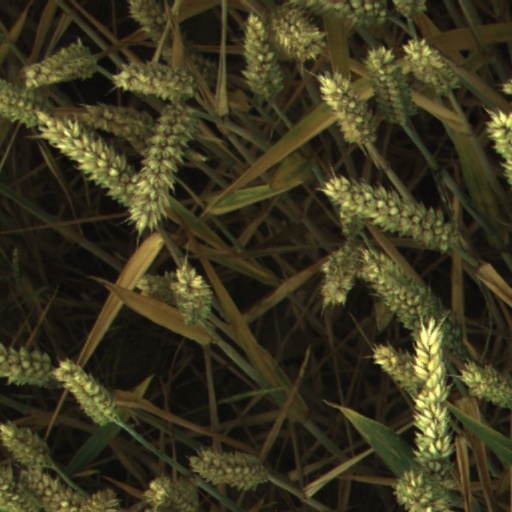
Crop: wheat